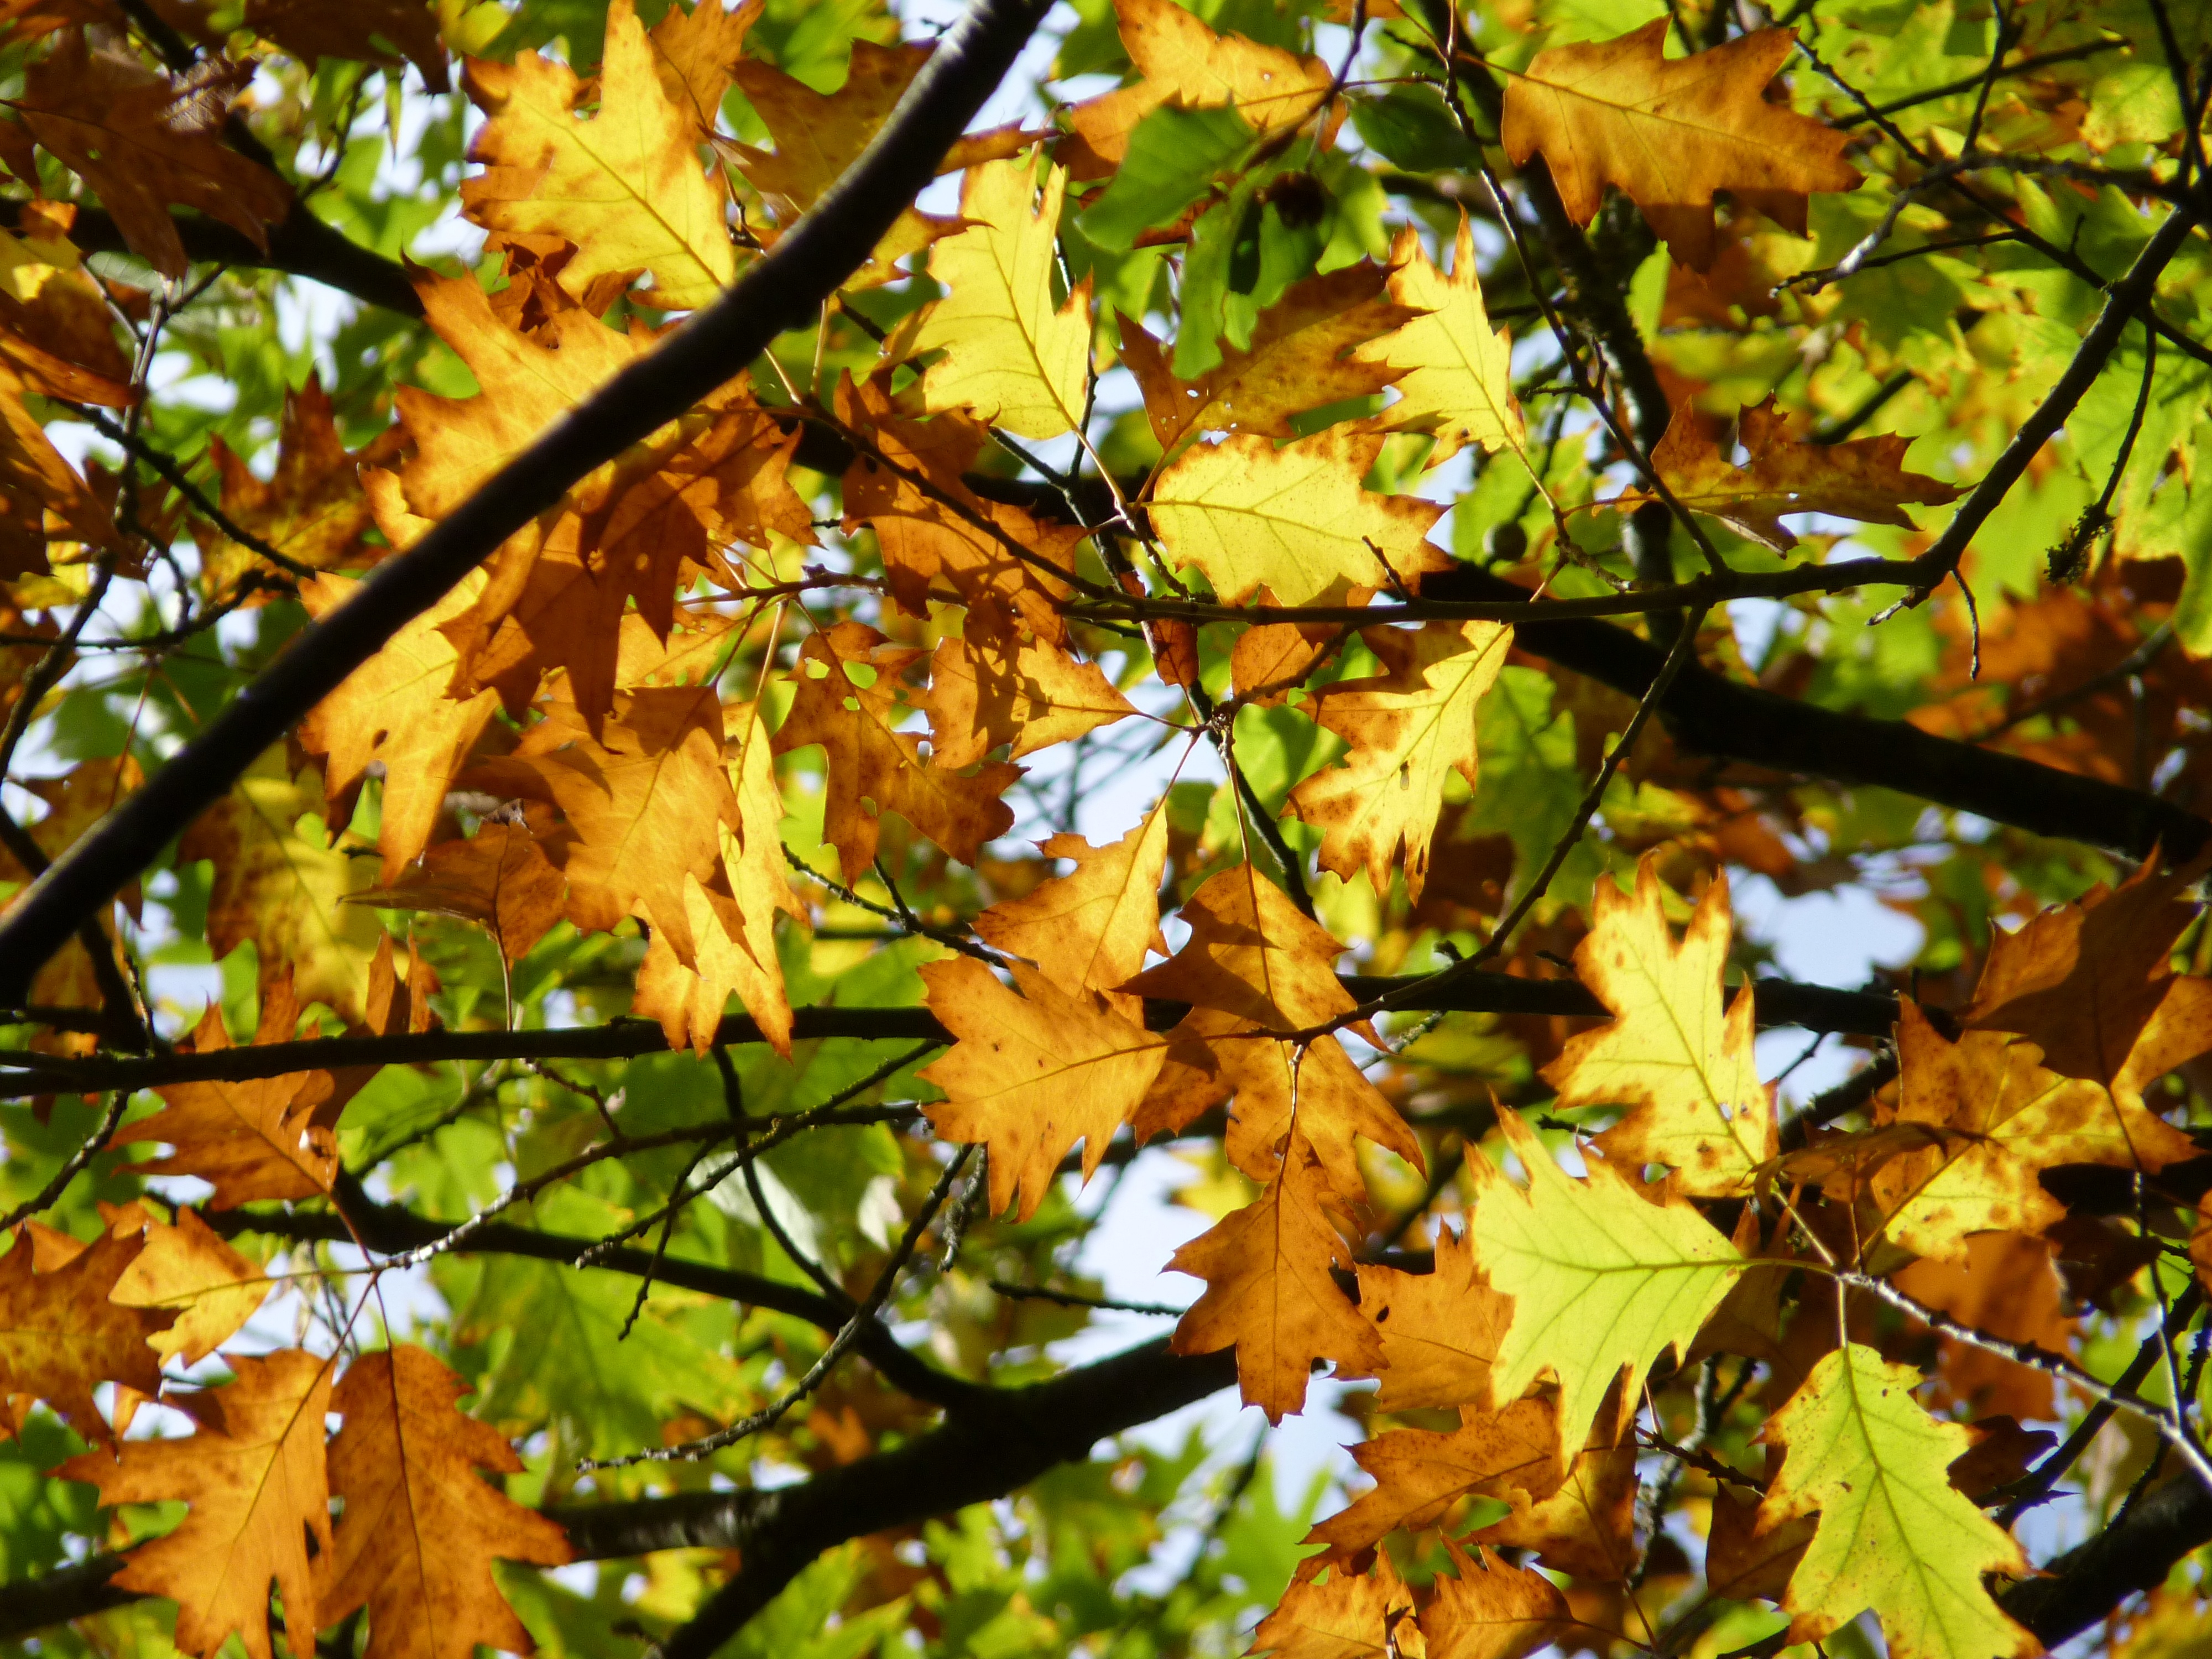
tree, nature, forest, branch, light, plant, sun, sunlight, leaf, green, golden, autumn, colorful, yellow, season, maple, maple tree, leaves, background, deciduous, fall foliage, flowering plant, woody plant, land plant